Hacienda Chucmichén

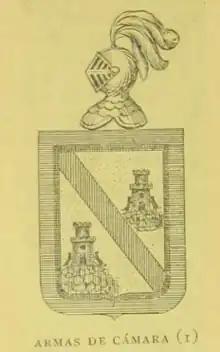

The Hacienda de Chucmichén dates back to c.1850 and was built for Nicolás de la Cámara y Castillo (1823–1866), originally as a cattle ranch.